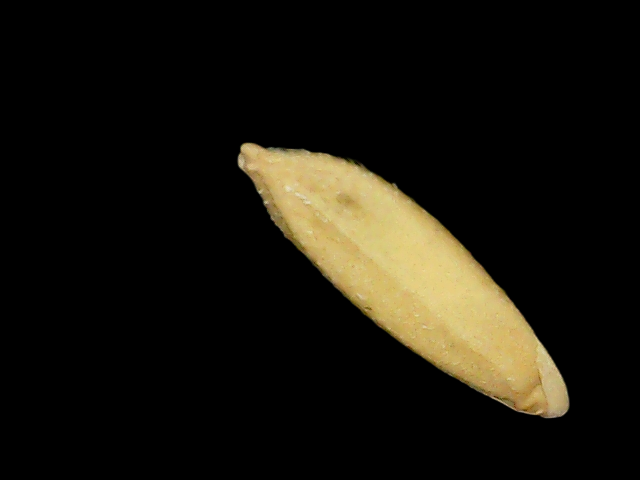
Rice variety: Binadhan10